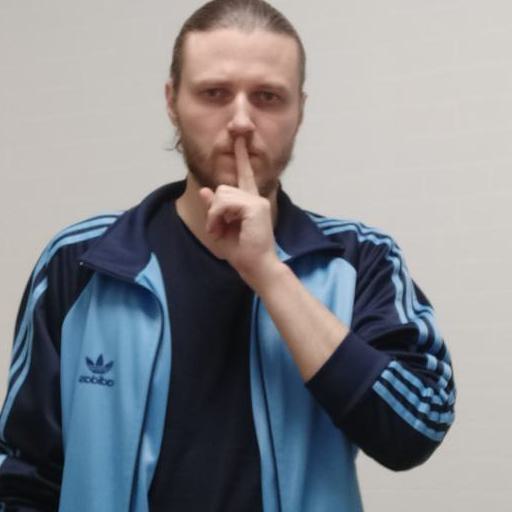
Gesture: mute